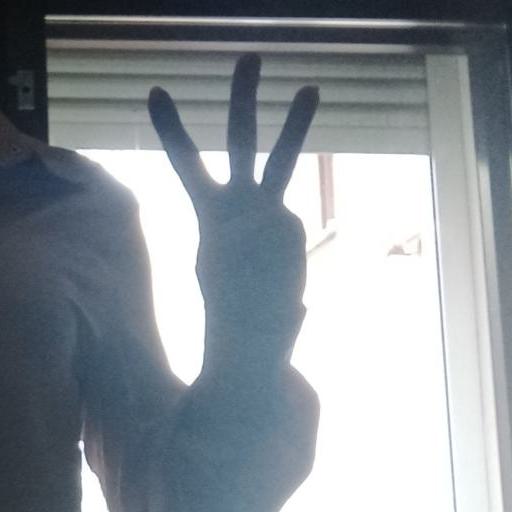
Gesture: three